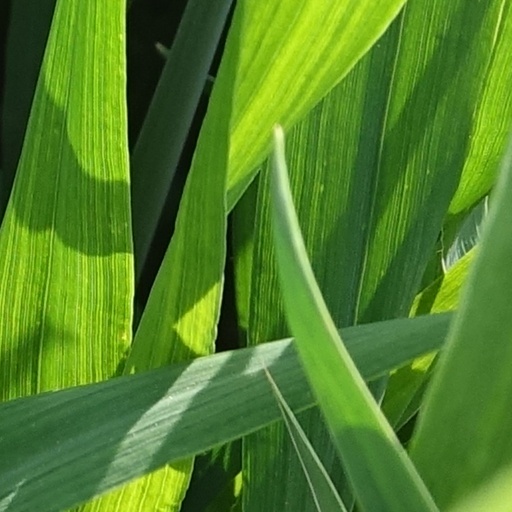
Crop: wheat